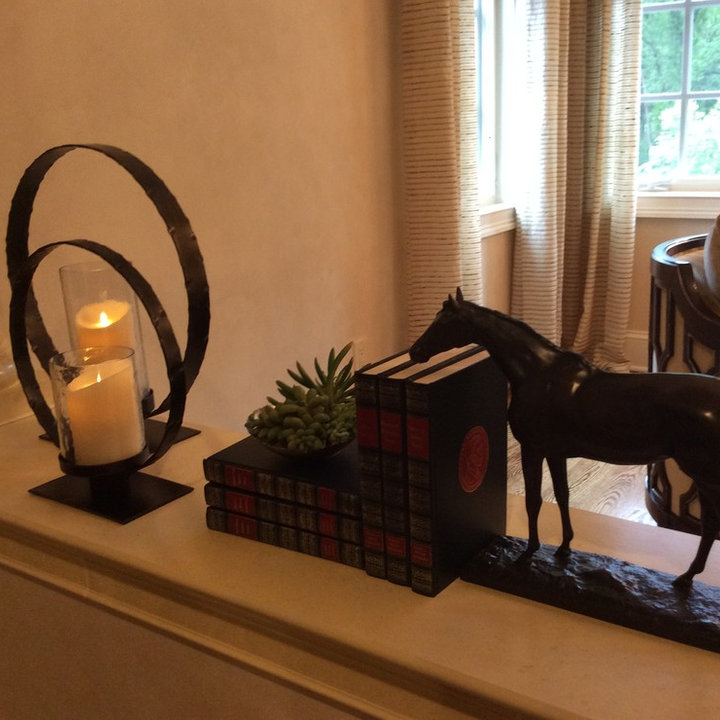
Style: Glamour